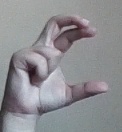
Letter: thal